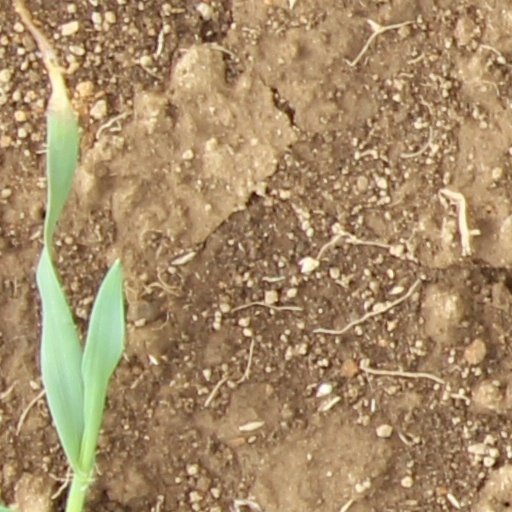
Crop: wheat